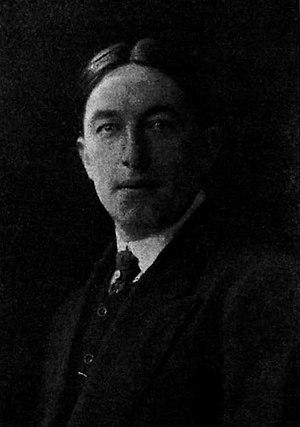
Maurice Delage en 1912
Cet article répertorie les compositions de Maurice Delage. À la différence de la plupart de ses contemporains, comme Albert Roussel ou Florent Schmitt, le compositeur n'a jamais employé de numérotation par opus. Principalement consacrées au chant, avec piano ou ensemble instrumental, le catalogue complet de ses œuvres a été établi par le musicologue français Jean Gallois, à partir de 1955.
Maurice Delage est un compositeur français, né le 13 novembre 1879 à Paris VIᵉ et mort le 19 septembre 1961 à Paris XVIᵉ.